Nagbahal

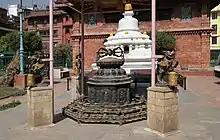
Stupa and vajra in front of the Dyalko Bhagwan Temple

The Dyalko Bhagwan Temple, the main temple of Nagbahal, is located more or less in the centre of the courtyard. It is a relatively new, two storey building in the Newa style of architecture, built like a Nepalese sattal. In the past the building has been used as a Buddhist school. The statue of the deity inside the temple is a Shakyamuni Buddha. A second votive sculpture in the temple is of Mahakala. The maintenance of the temple is in the hands of a guthi.